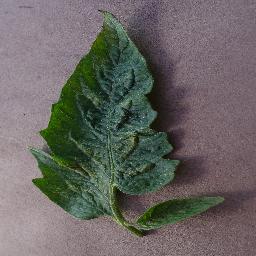
Label: Tomato___Spider_mites Two-spotted_spider_mite